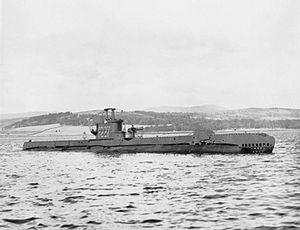
Le HMS Spiteful était un sous-marin de la troisième série d'unités de la classe S, construit pour la Royal Navy pendant la Seconde Guerre mondiale.
La Sirène (P227) était un sous-marin de fabrication britannique. Prêté par le Royaume-Uni à la France, il a servi dans la Marine nationale de 1952 à 1958.